Leslie Bowles

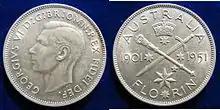
The reverse of the Australian Florin 1951 was designed by William Leslie Bowles to commemorate the 50 Years of the Commonwealth of Australia. This coin carries the standard obverse designed by Thomas Humphrey Paget

He started work in Mackennal's studio. After the war he worked and exhibited in England. Later in the Twenties in Australia, Bowles was employed at Melbourne Exhibition Building on the Australian War Memorial. In 1926 he had become a member of the Royal Society of British Sculptors. He became mainly connected with the design of large monuments, nevertheless he was also invited to design Australian coins and medals.